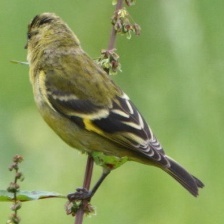
Species: ANDEAN SISKIN
Scientific name: SPINUS SPINESCENS